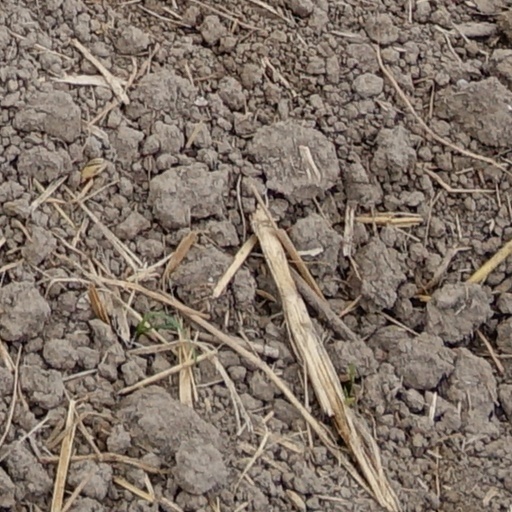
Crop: wheat